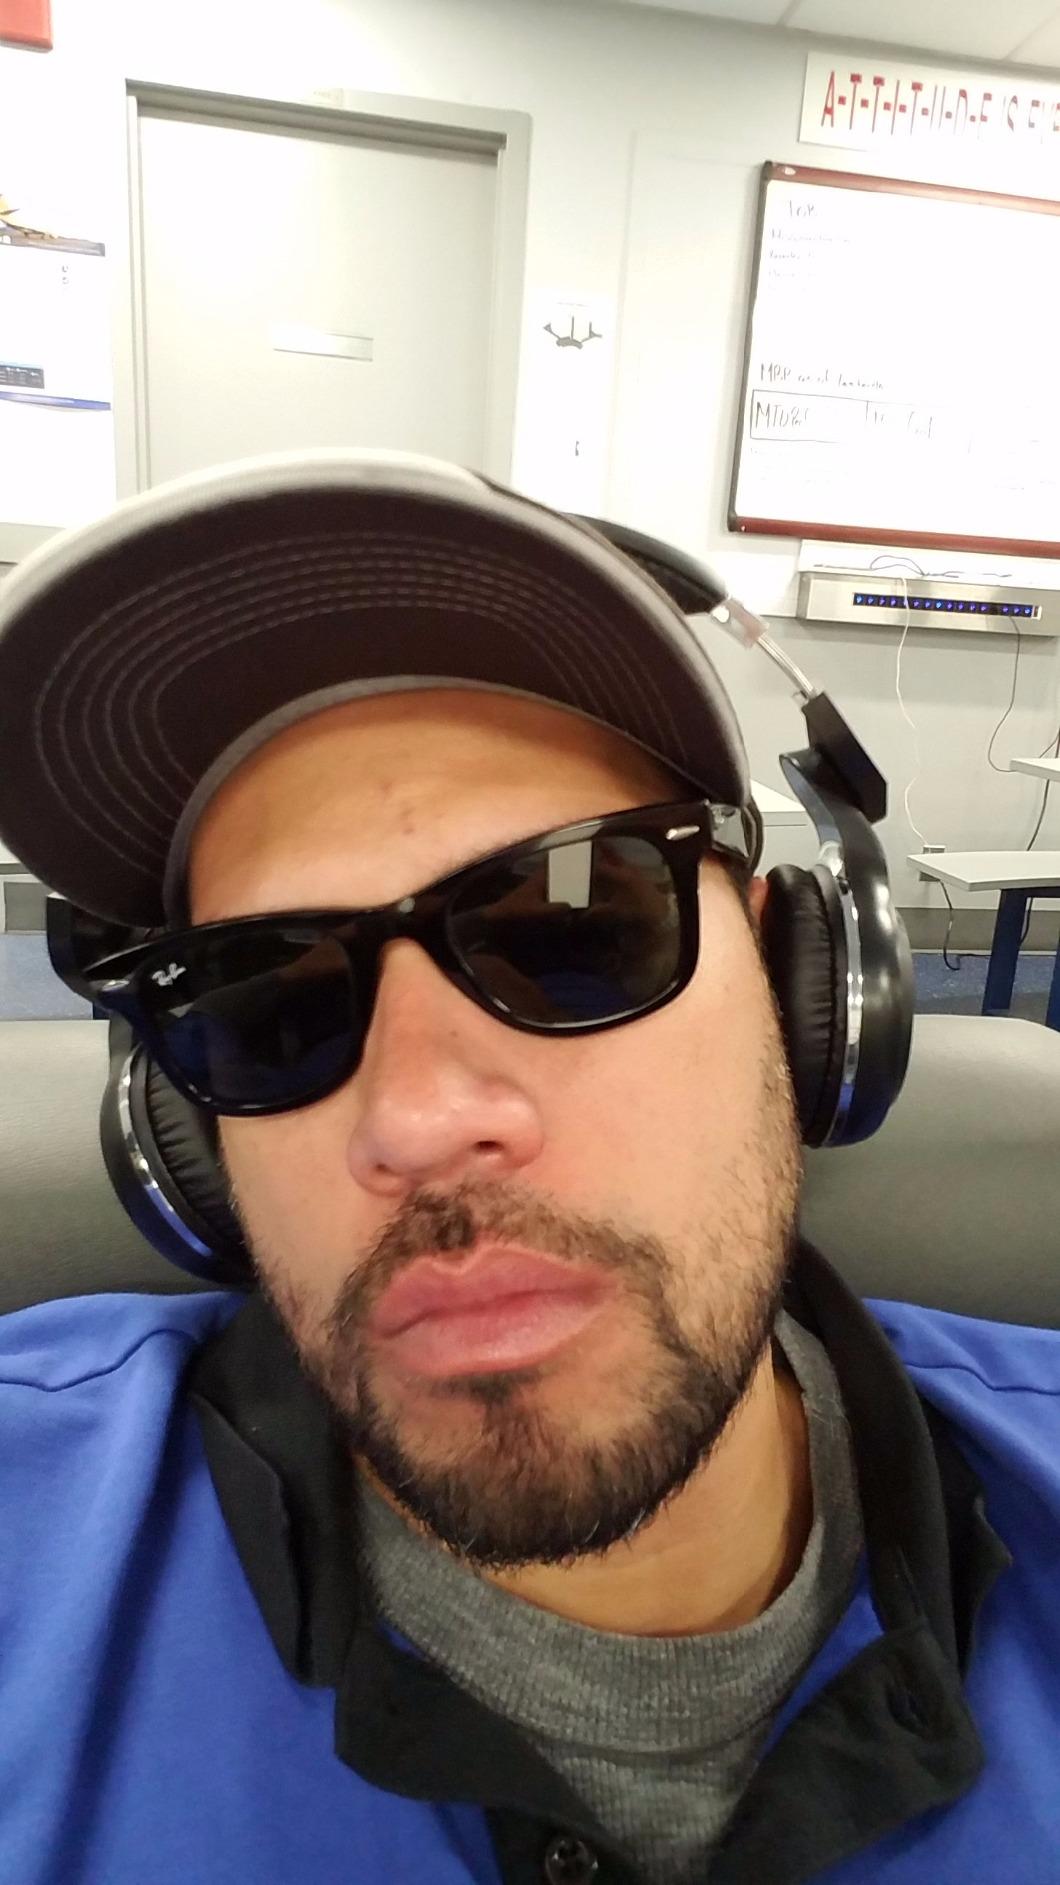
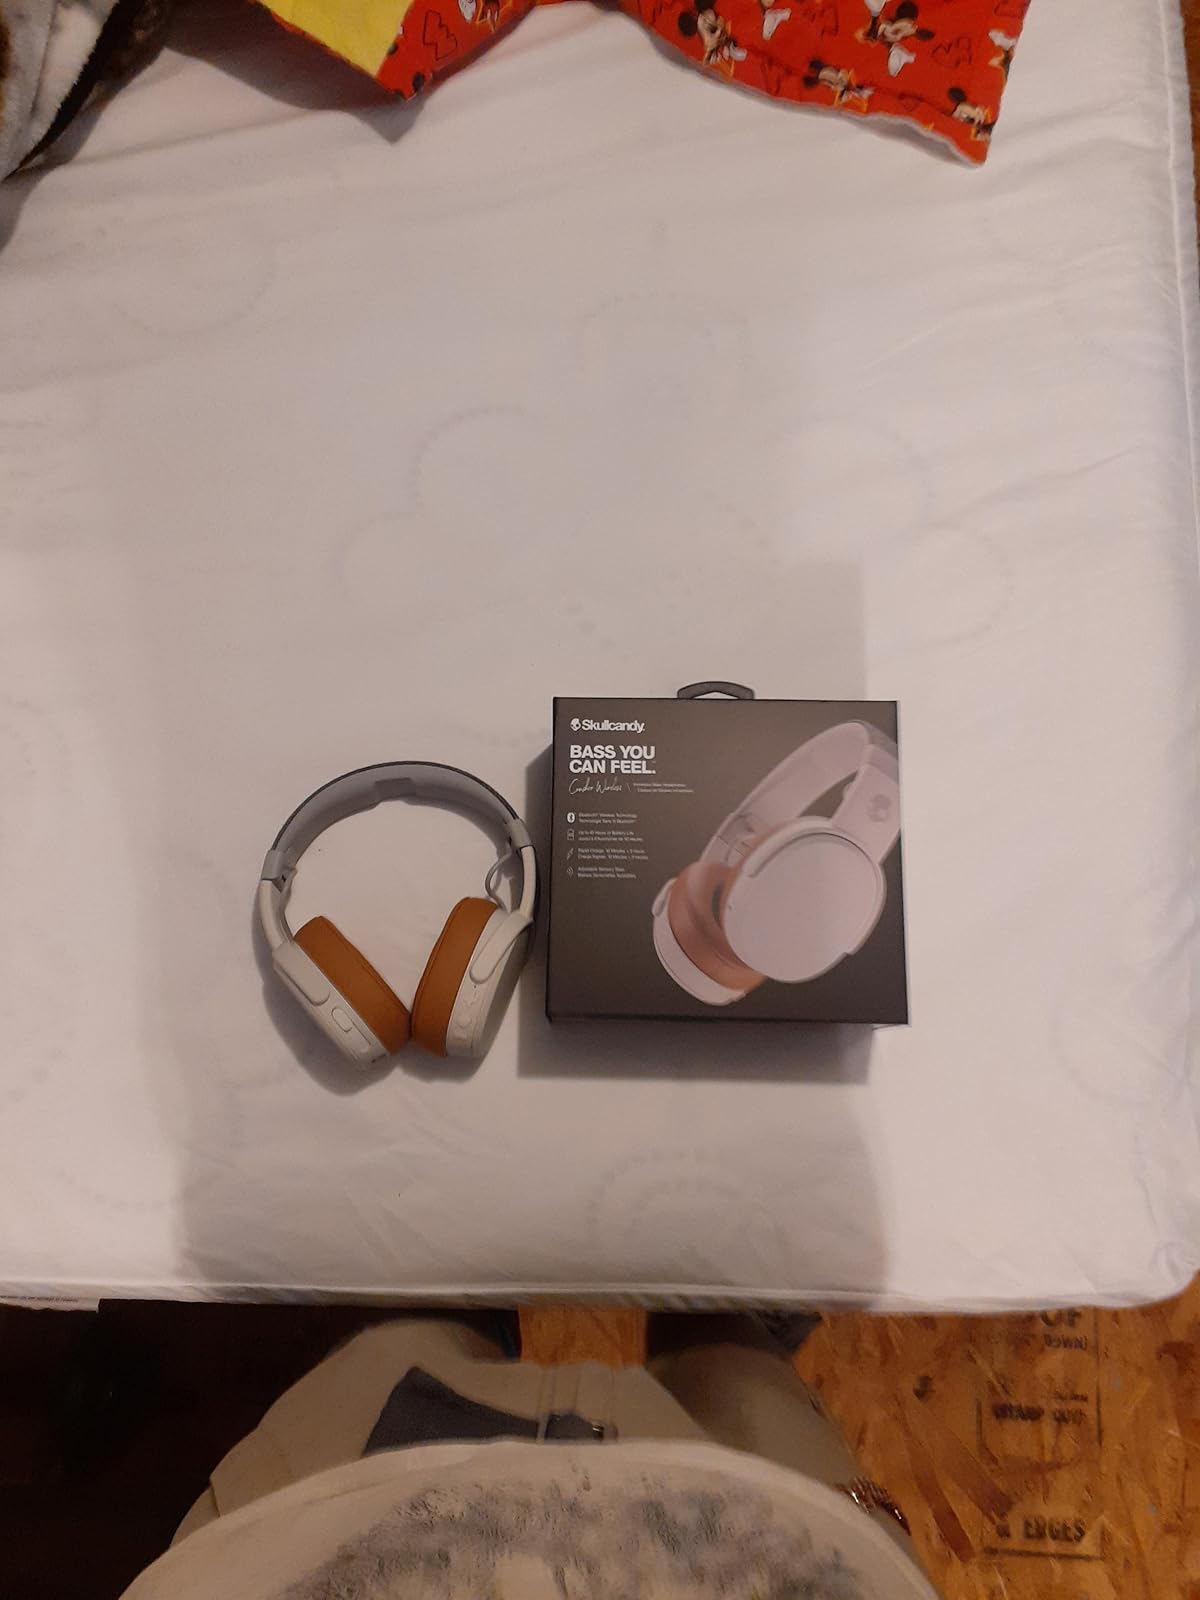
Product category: headphones
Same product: no